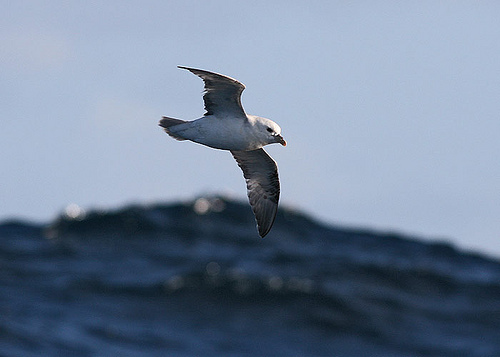
white bird flies through the with its long black wings directing its movement.
the bird is white with grey feathers and a thick body with an orange bill and black eyes.
a small sea bird that is whitish grey with darker wings and tail, the beak is short.
this bird has a white crown, a short wingspan, and a white belly
this bird is white with grey on its wings and has a long, pointy beak.
this bird is larger in size, and colored in shades of gray and white.
this bird has wings that are black and white and has a yellow bill
this particular bird has a belly that is white and gray
this large bird has a powerful beak, short tail and is predominantly white with some grey or black coloring.
a bird with a white chest and belly and grey wings and tail feathers.
Species: Northern Fulmar